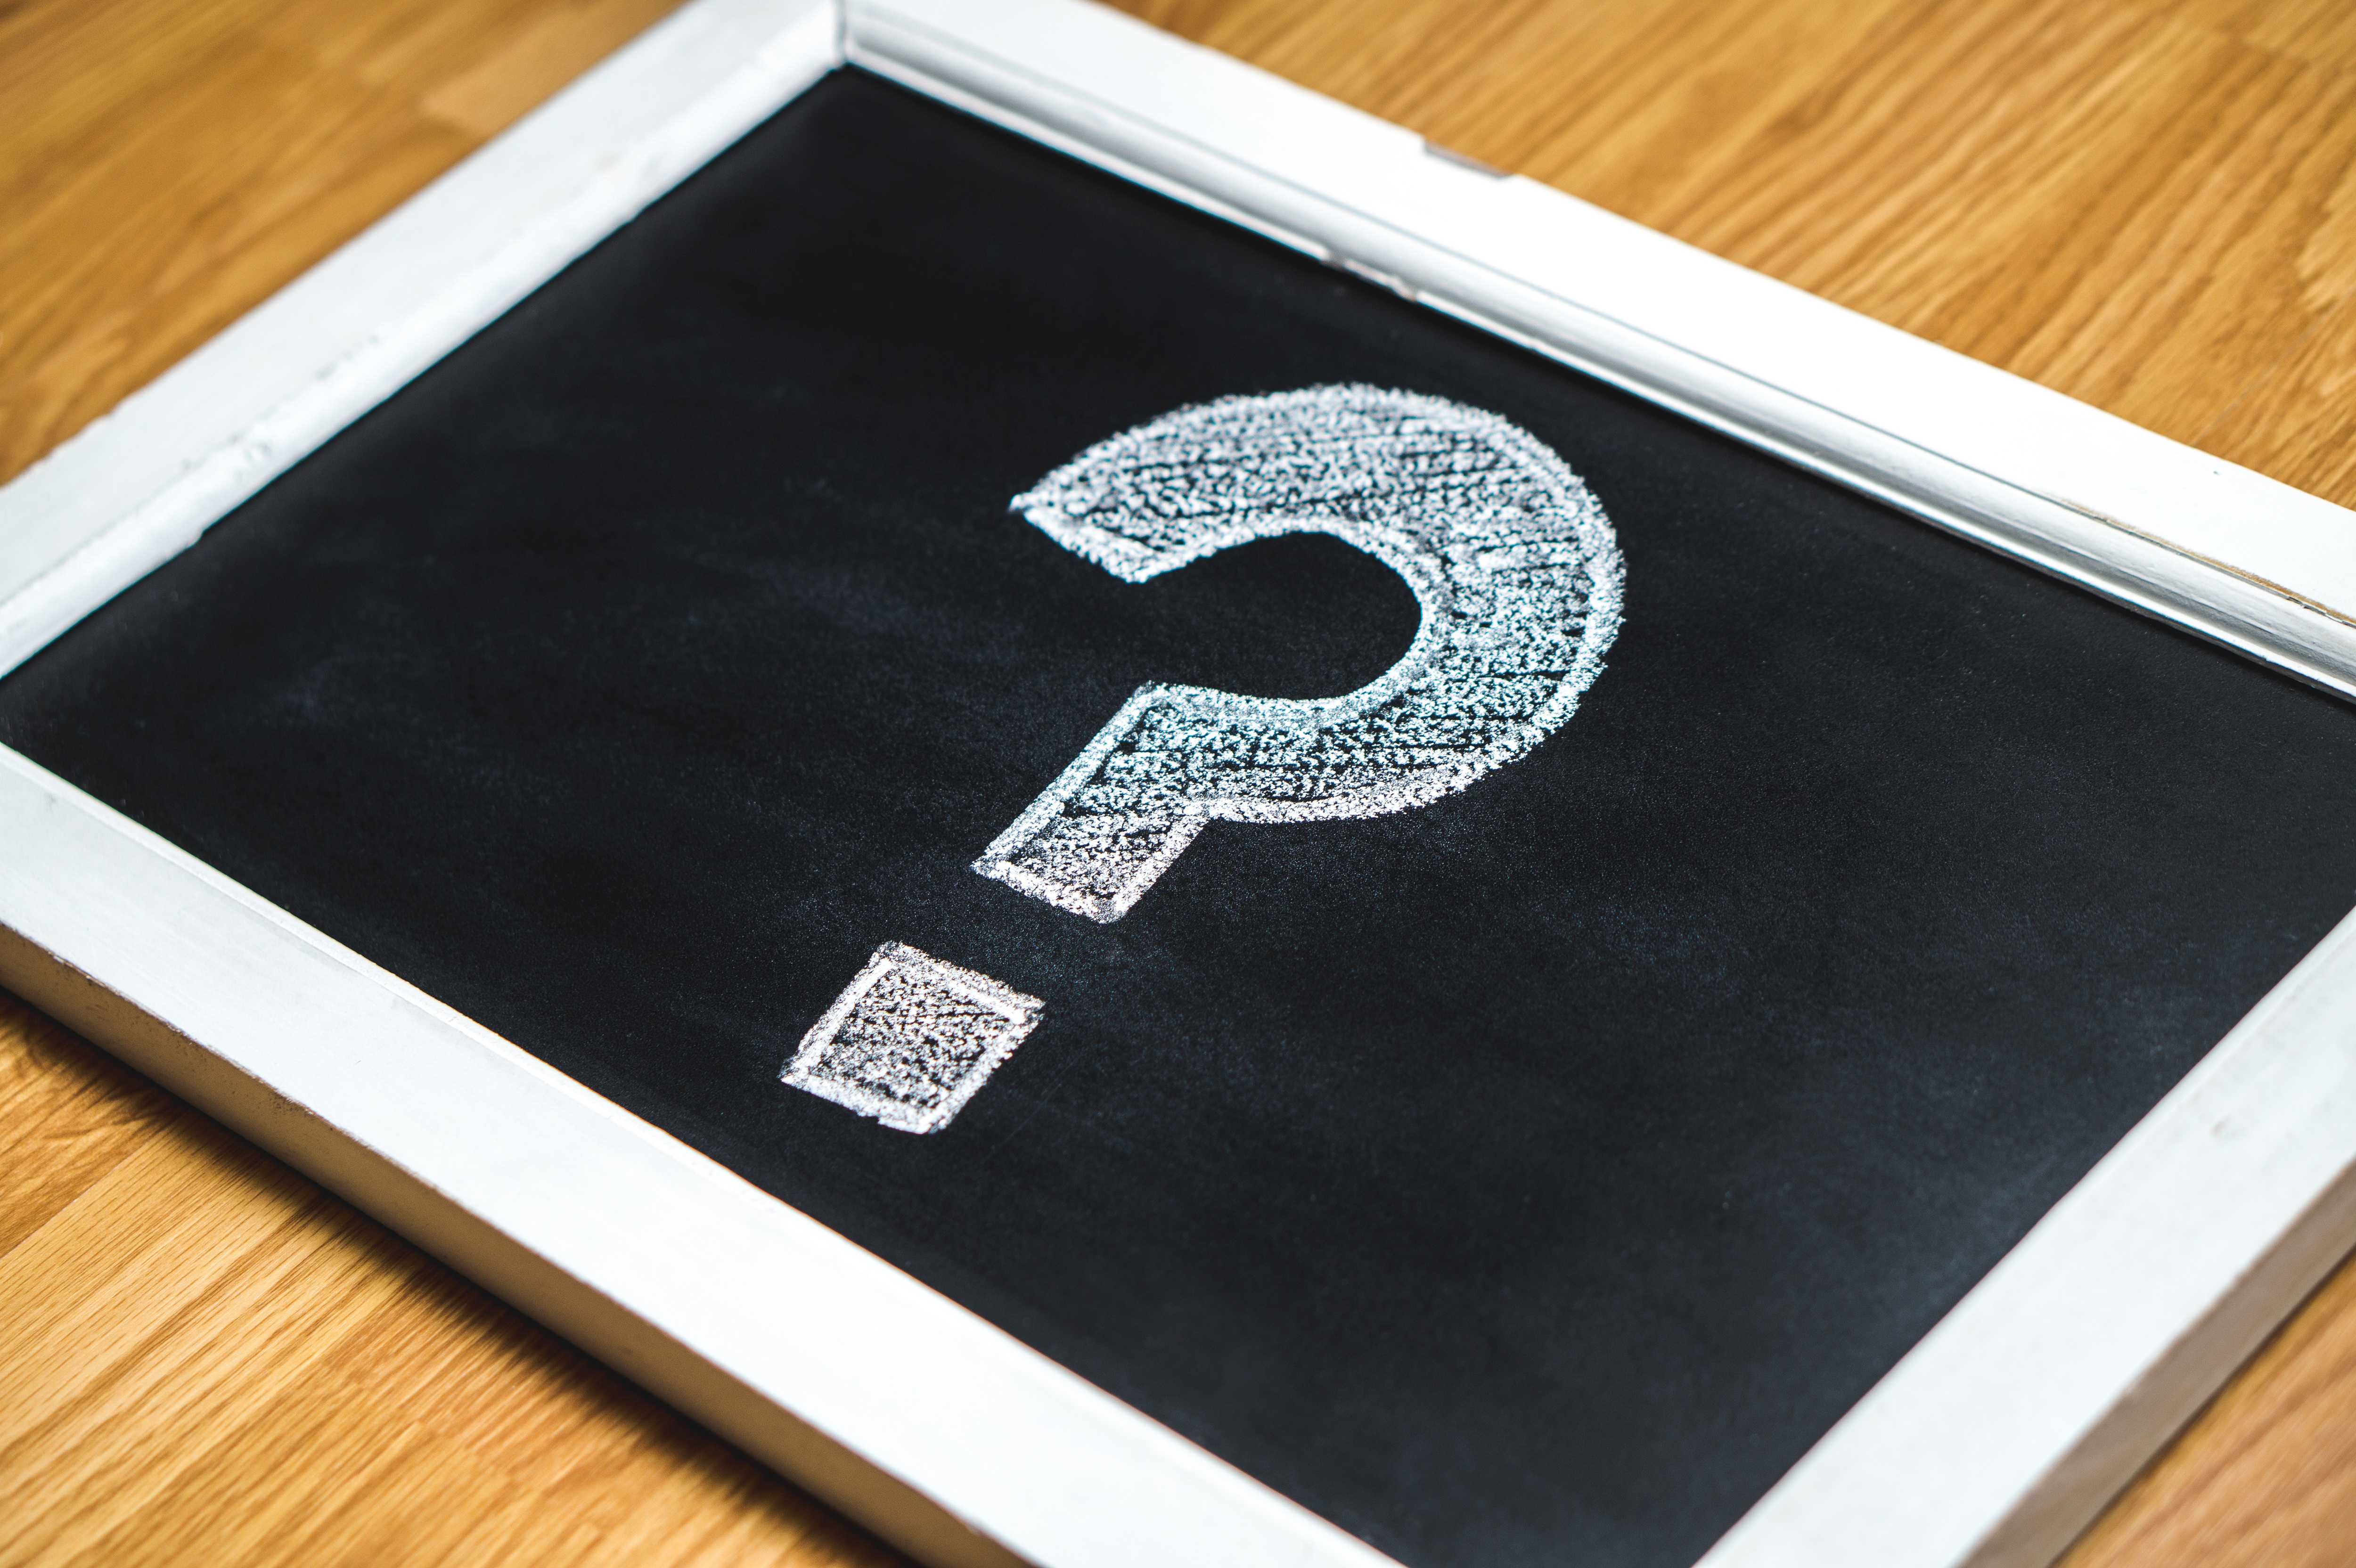
wood, sign, symbol, blackboard, think, education, chalkboard, brand, help, decision, concept, school, why, studying, learning, calligraphy, problem, when, solution, challenge, support, info, what, where, issue, choice, analysis, confusion, request, ask, answer, hand drawn, about us, wooden background, question mark, faq, chalk board, frequently asked questions, enquiry